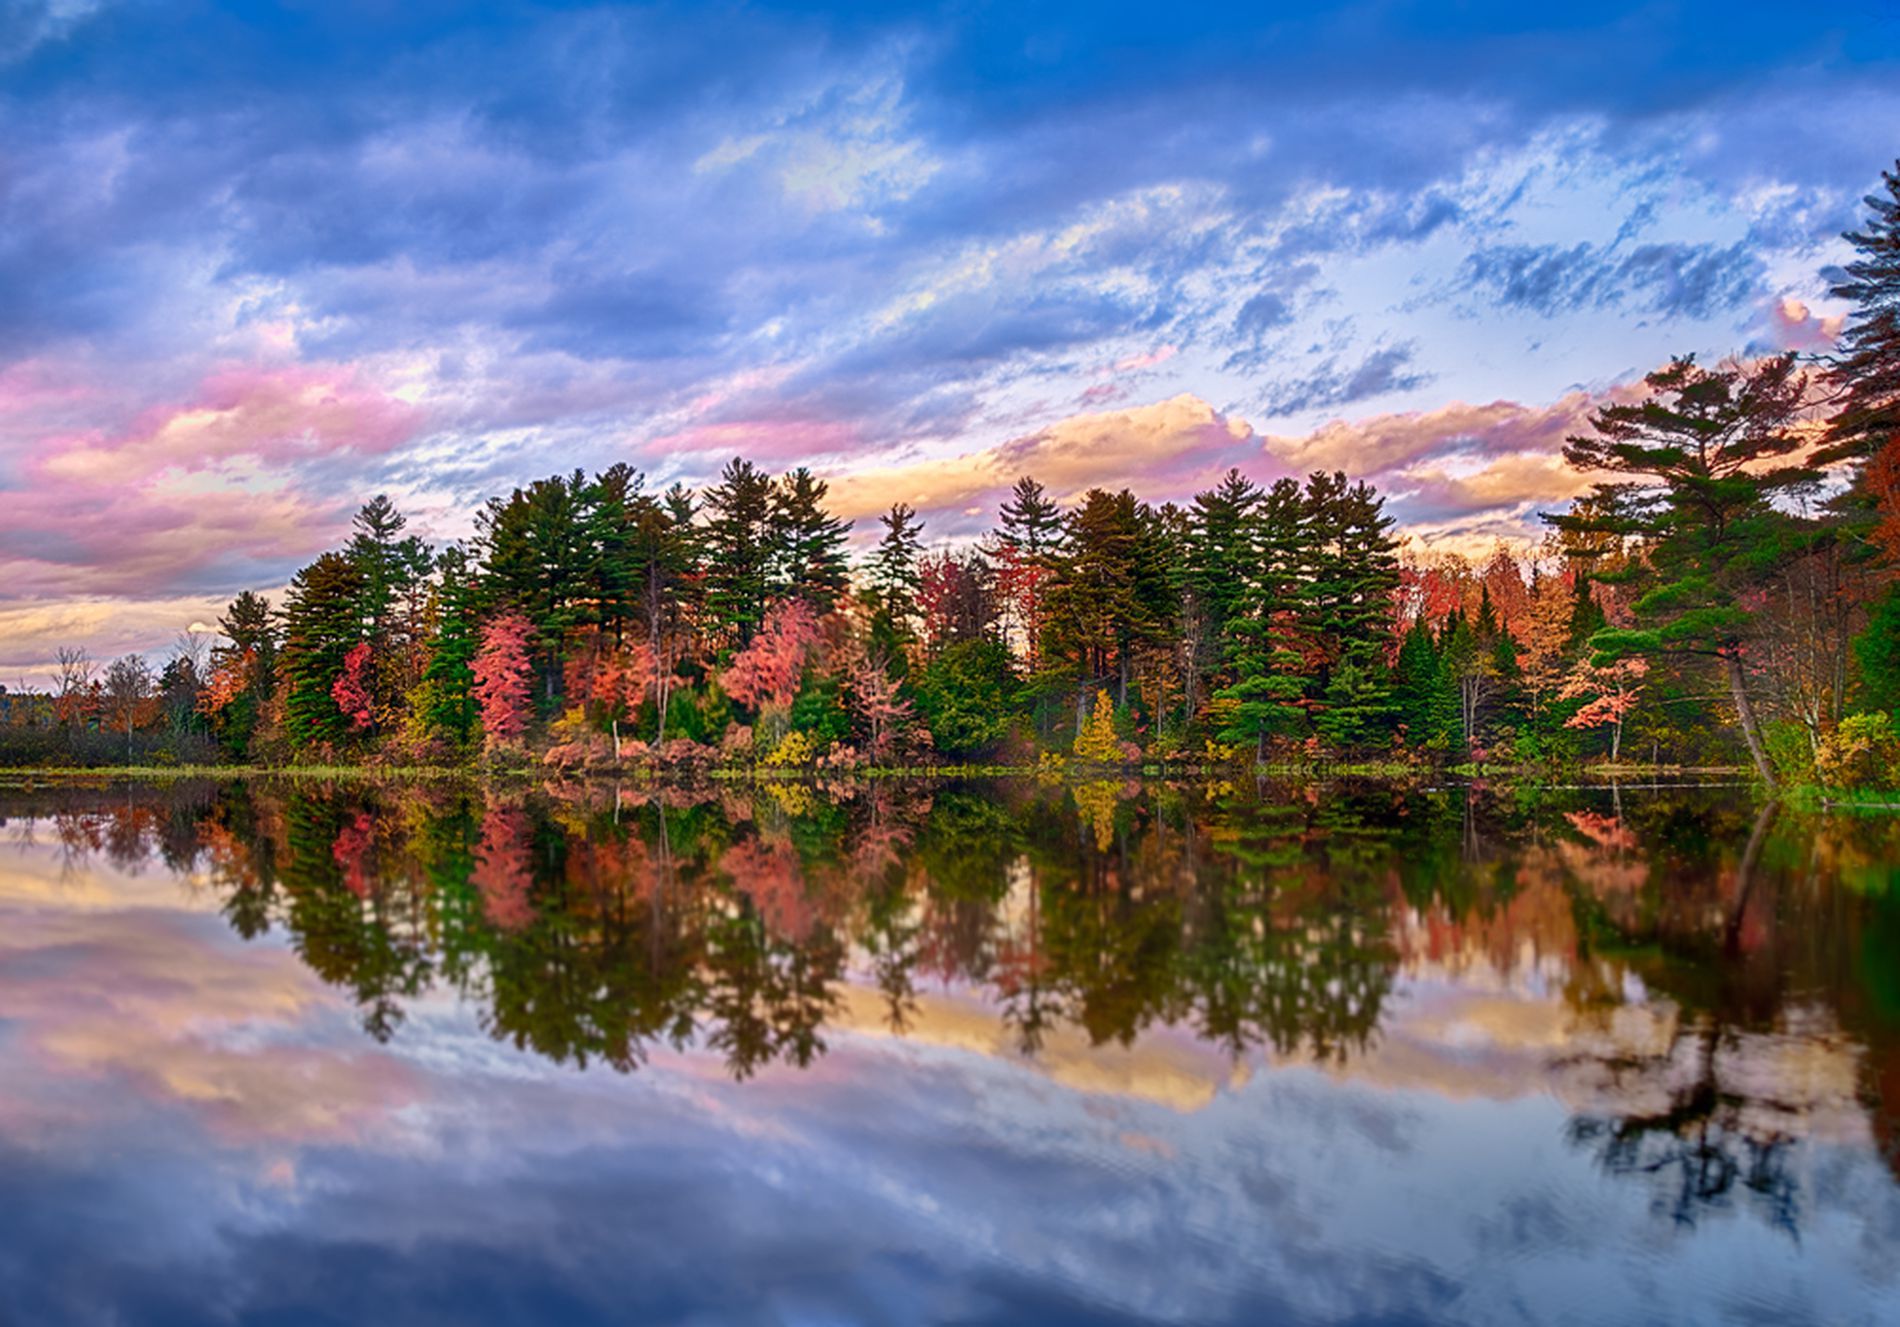
Colorful Forest Reflected in the Lake at Sunset
A tranquil lake mirrors a vibrant autumn forest beneath a sunset sky where colorful trees blend harmoniously with the horizon in a captivating natural scene
The visual composition features perfect symmetry between the land and its reflection enhancing the magical atmosphere warm autumn tones contrast beautifully with the cool sky hues delivering a vibrant yet peaceful scene
Labels: Nature, Outdoors, Scenery, Plant, Tree, Landscape, Fir, Lake, Water, Sky, Pond, Vegetation, Land, Woodland, Panoramic, Conifer, Cloud, Grove, Pine, Sunset, Wilderness, Sunrise, Swamp, Trees, Trees Reflections
Camera: SONY ILCA-77M2
Lens: 18-250mm F3.5-6.3, Tamron AF 18-200mm F3.5-6.3 XR Di II LD Aspherical [IF] Macro or Sigma 10-20mm F3.5 EX DC HSM or Sigma 18-250mm F3.5-6.3 DC OS HSM
Aperture: F5.6
ISO: 100
Focal length: 18.0 mm